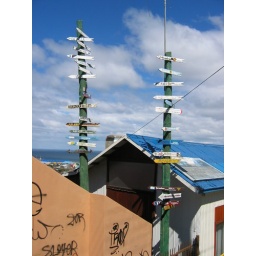
On the hill above Punta Arenas - none of the signs point to the US at all!